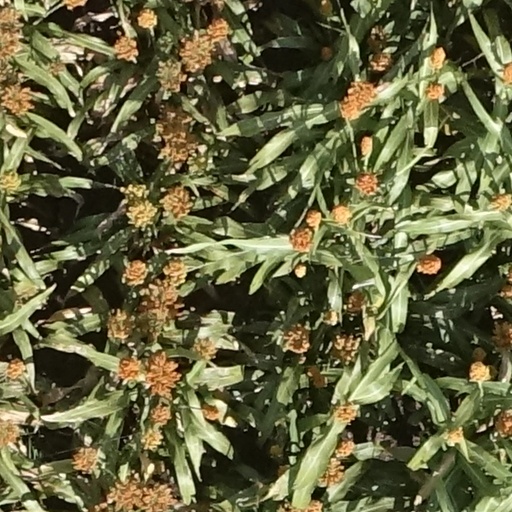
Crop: sorghum